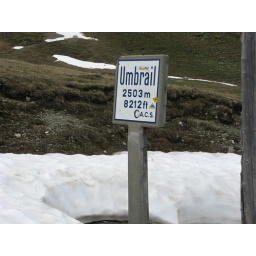
Umbrail, the highest road mountain pass in Switzerland, on the Swiss-Italian border